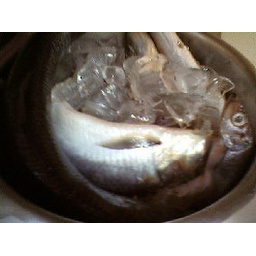
nothing like a refreshing bowl of fish at 7 in the morning